Zoot Sims

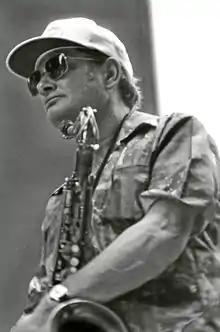
Sims in 1976

John Haley "Zoot" Sims (October 29, 1925 – March 23, 1985) was an American jazz saxophonist, playing mainly tenor but also alto (and, later, soprano) saxophone. He first gained attention in the "Four Brothers" sax section of Woody Herman's big band, afterward enjoying a long solo career, often in partnership with fellow saxmen Gerry Mulligan and Al Cohn.